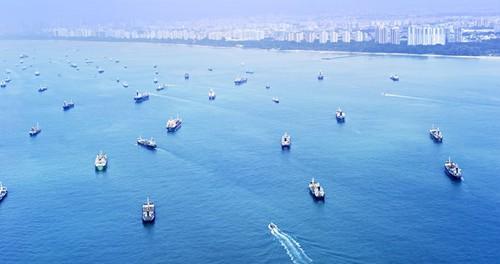
phía xa xa là những toà nhà cao tầng san sát nhau